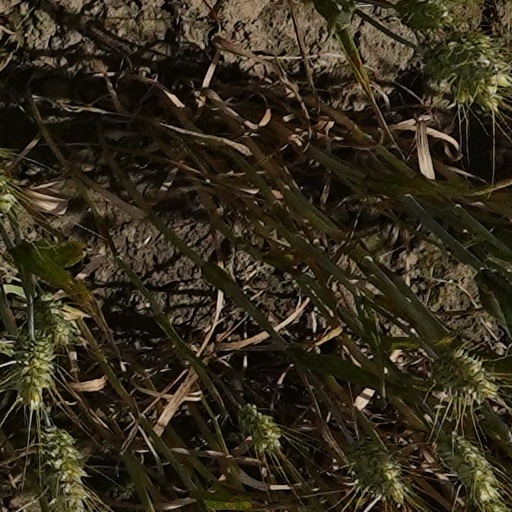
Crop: wheat